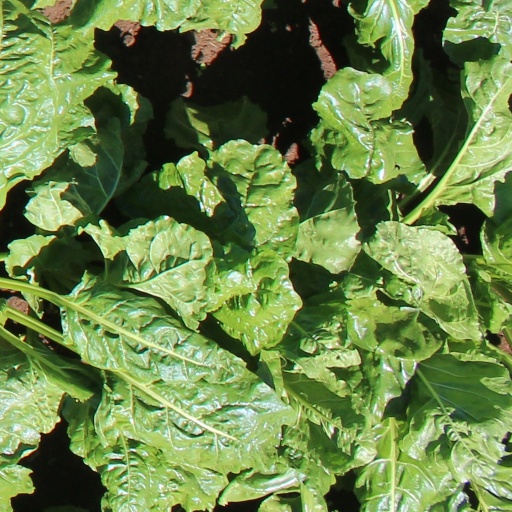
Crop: sugar beet